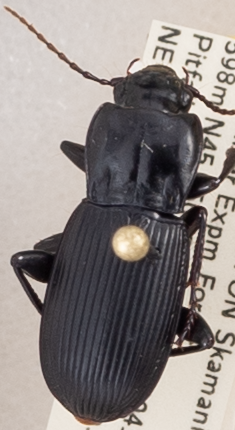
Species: Pterostichus herculaneus
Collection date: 2018-06-19
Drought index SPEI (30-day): -1.45
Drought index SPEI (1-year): -0.32
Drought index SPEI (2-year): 0.71